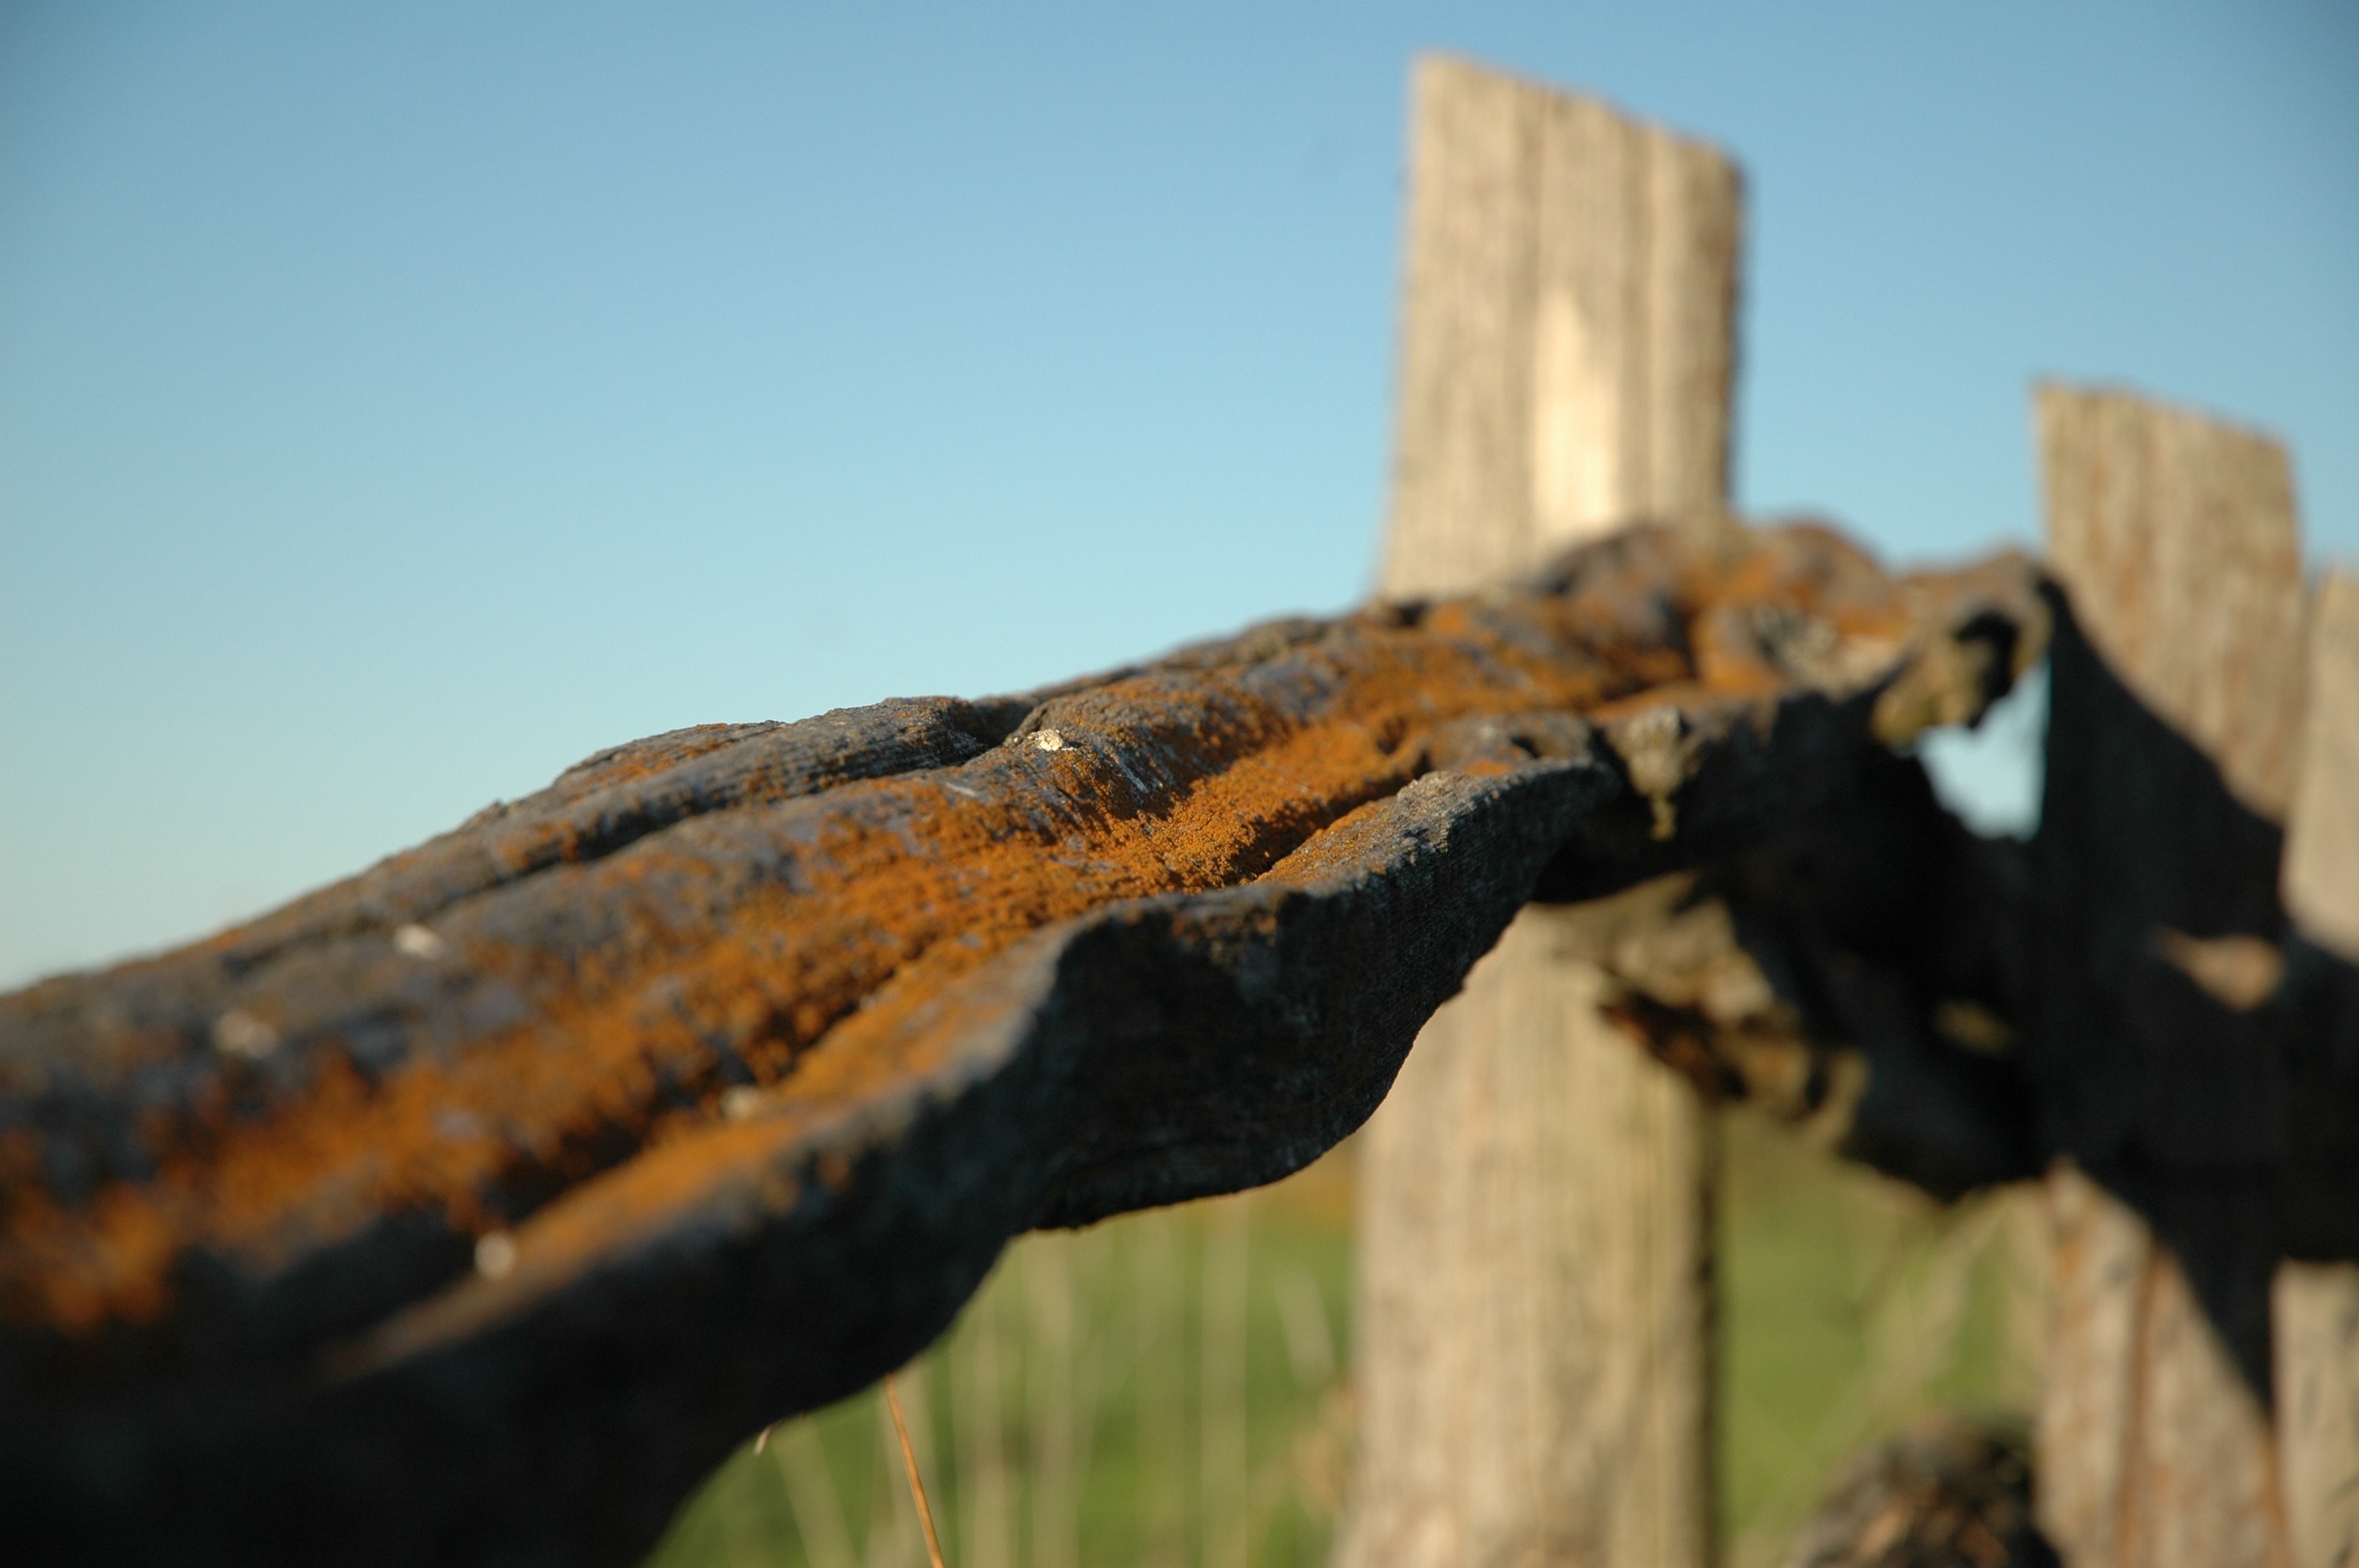
tree, nature, rock, wood, material, sculpture, geology